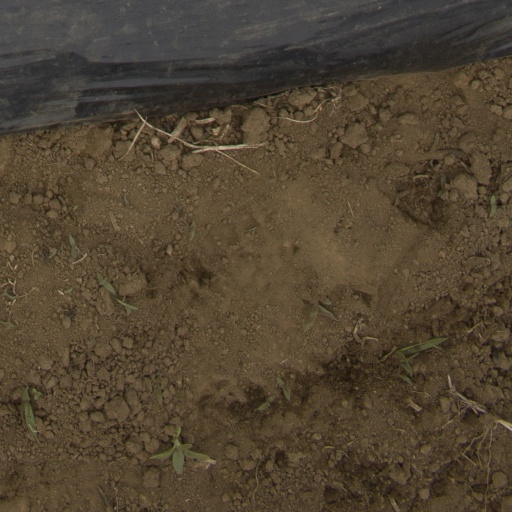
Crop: Jerusalem artichoke